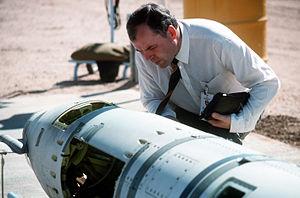
Le Traité sur les forces nucléaires à portée intermédiaire est un traité visant le démantèlement par les États-Unis et l'URSS d'une catégorie de missiles emportant des charges nucléaires ou conventionnelles.